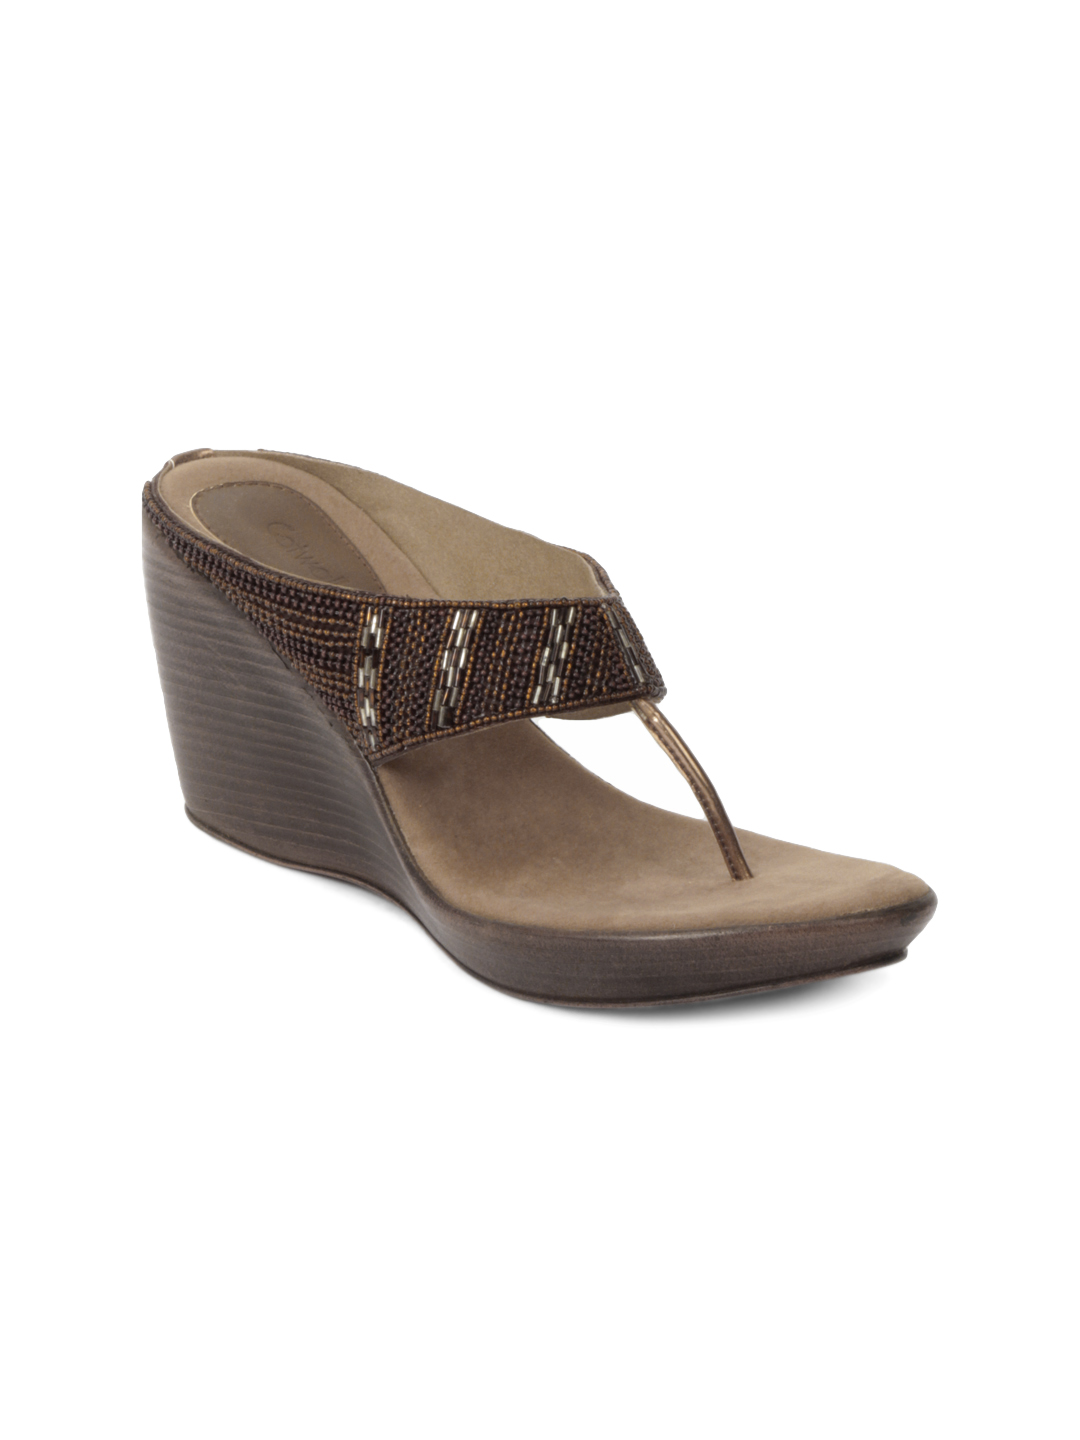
Catwalk Women Brown Wedges
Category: Footwear / Shoes / Heels
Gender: Women
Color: Brown
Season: Winter 2015
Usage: Casual